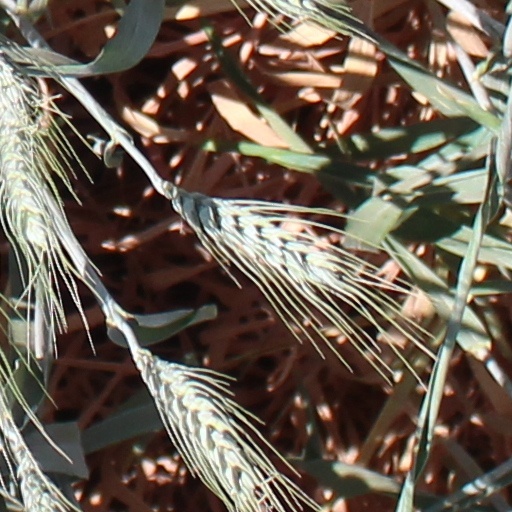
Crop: wheat